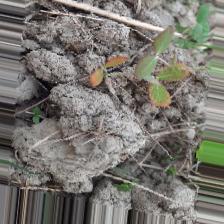
Label: Lentil Rust